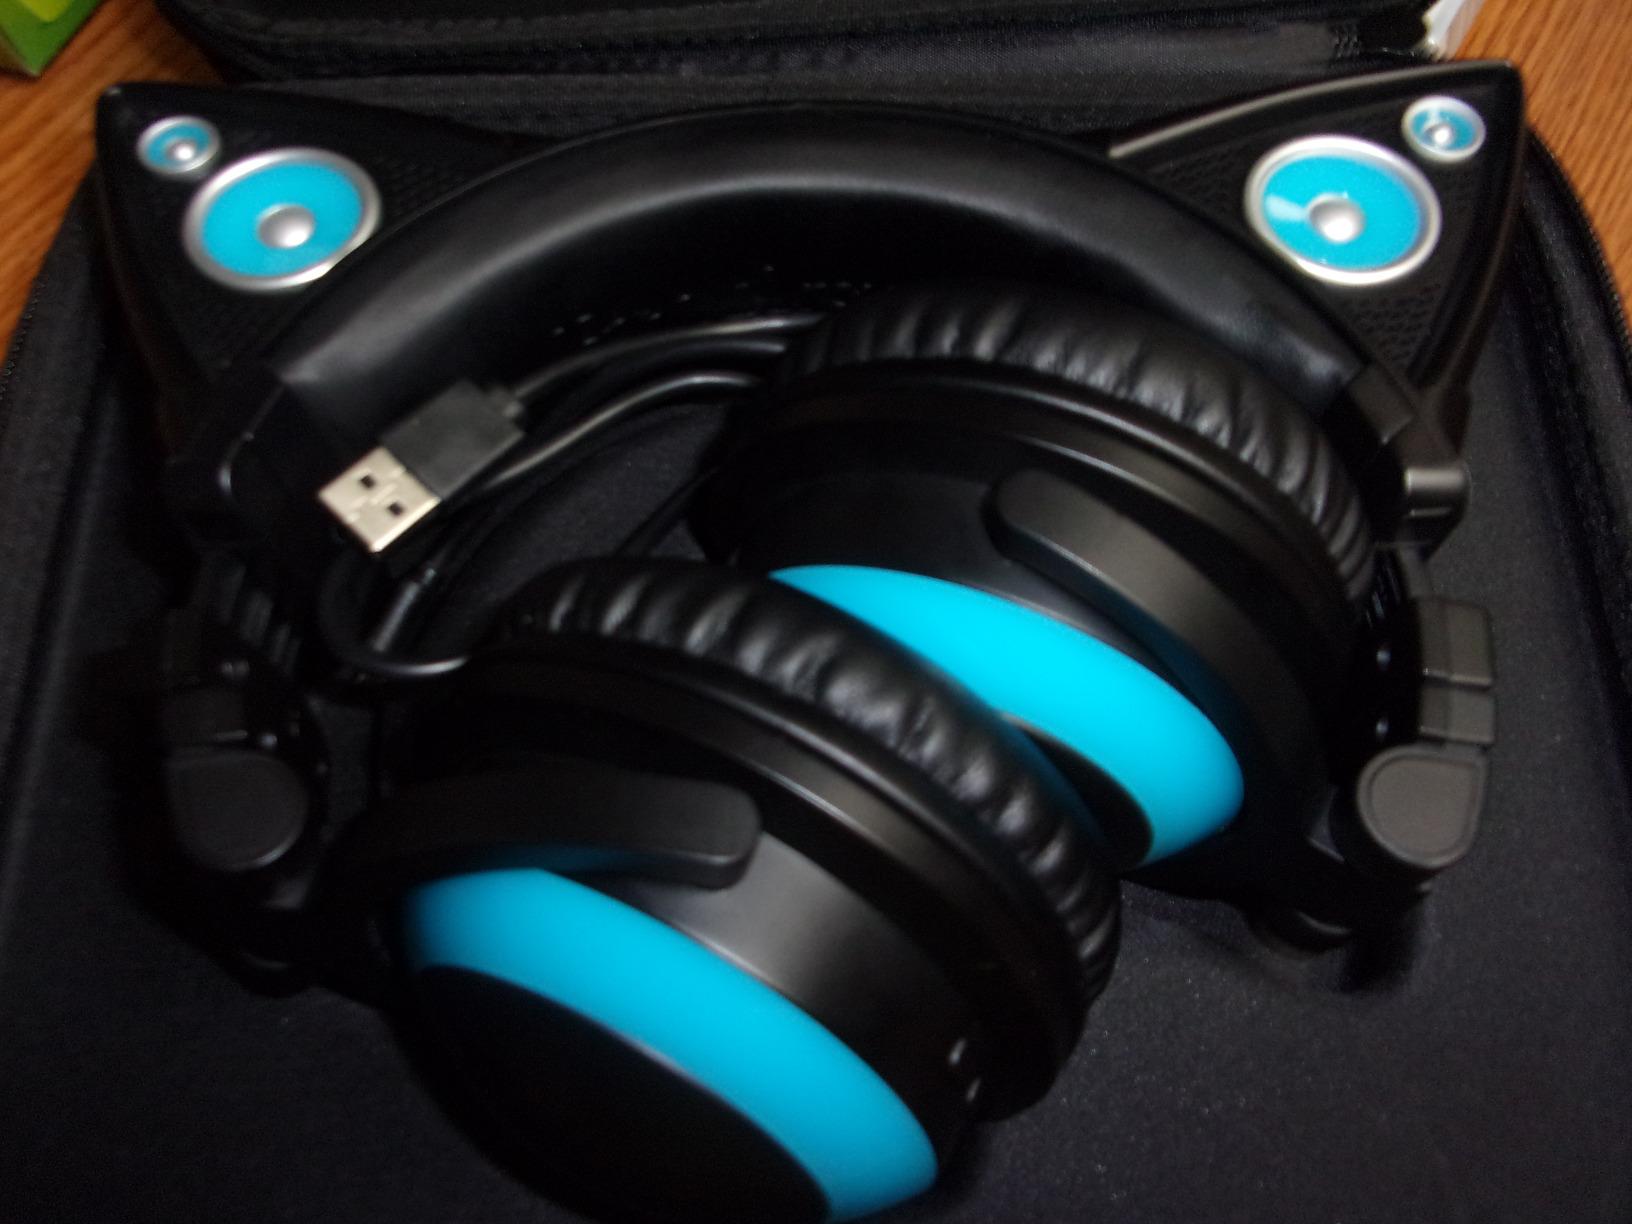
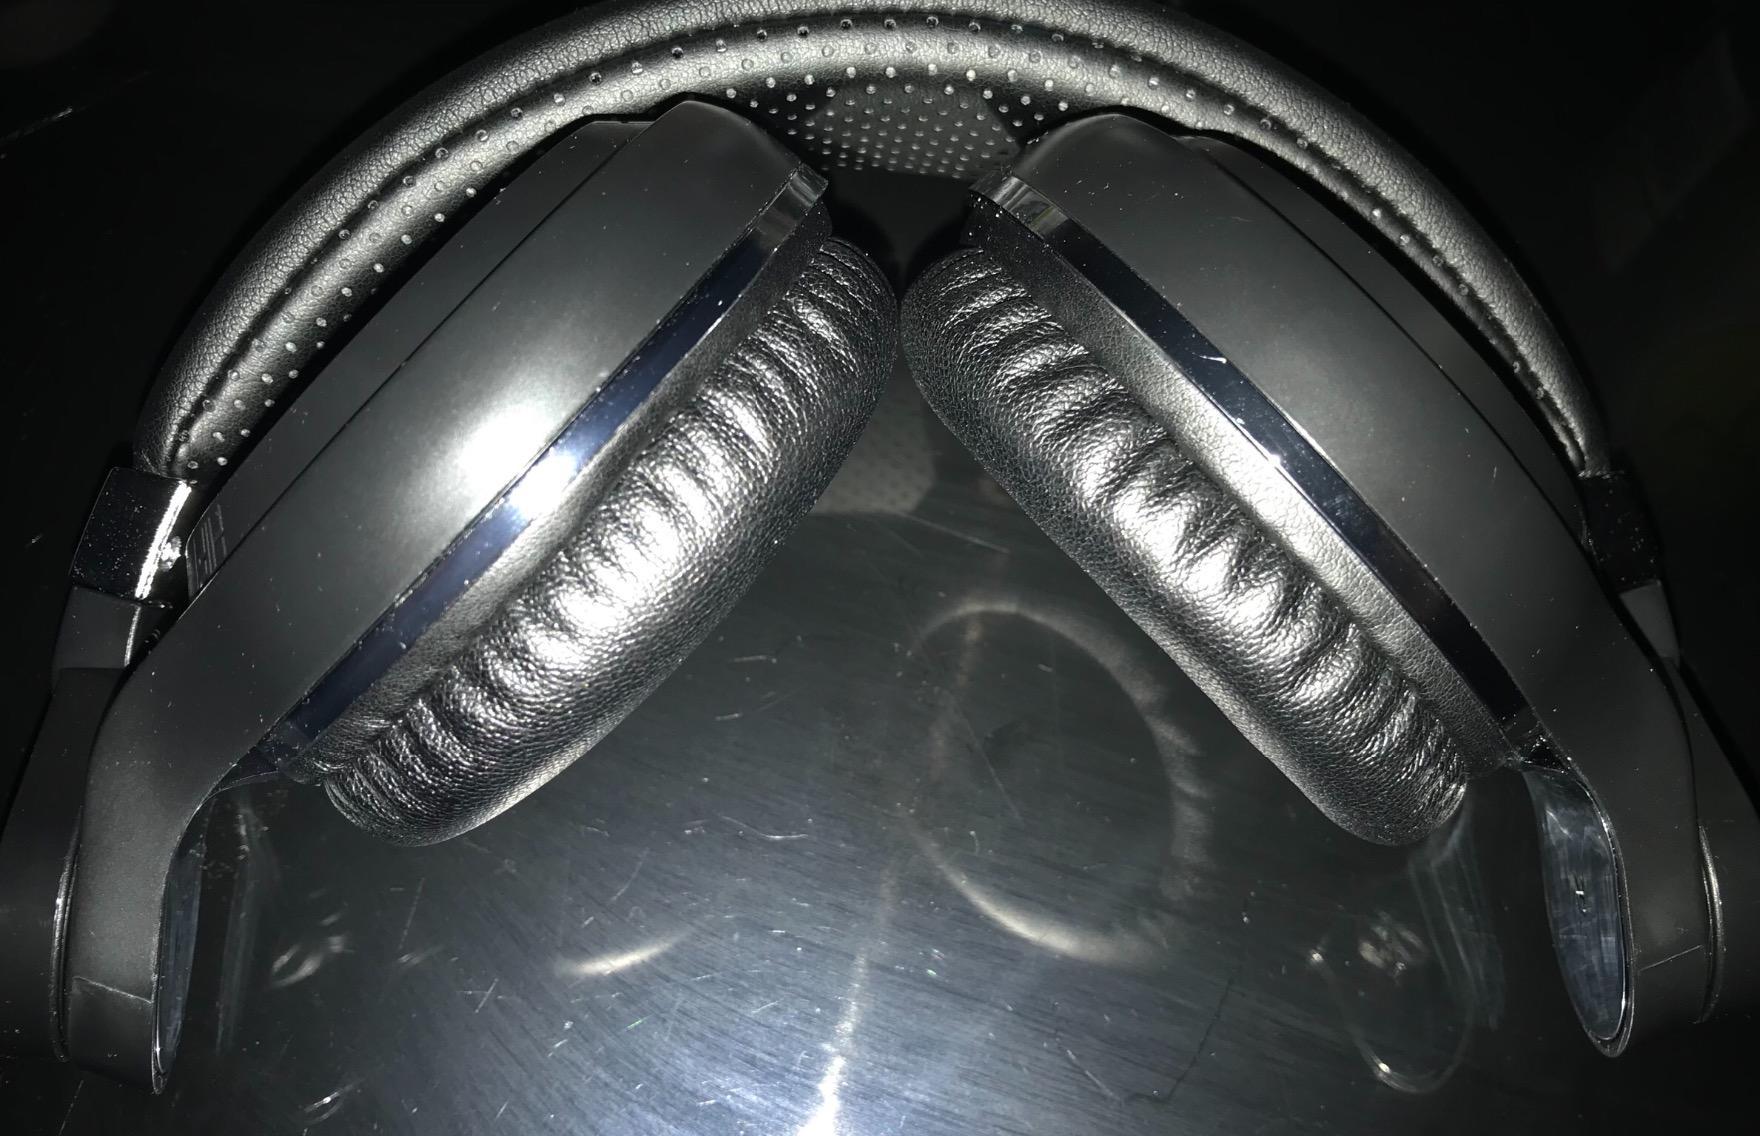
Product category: headphones
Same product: no